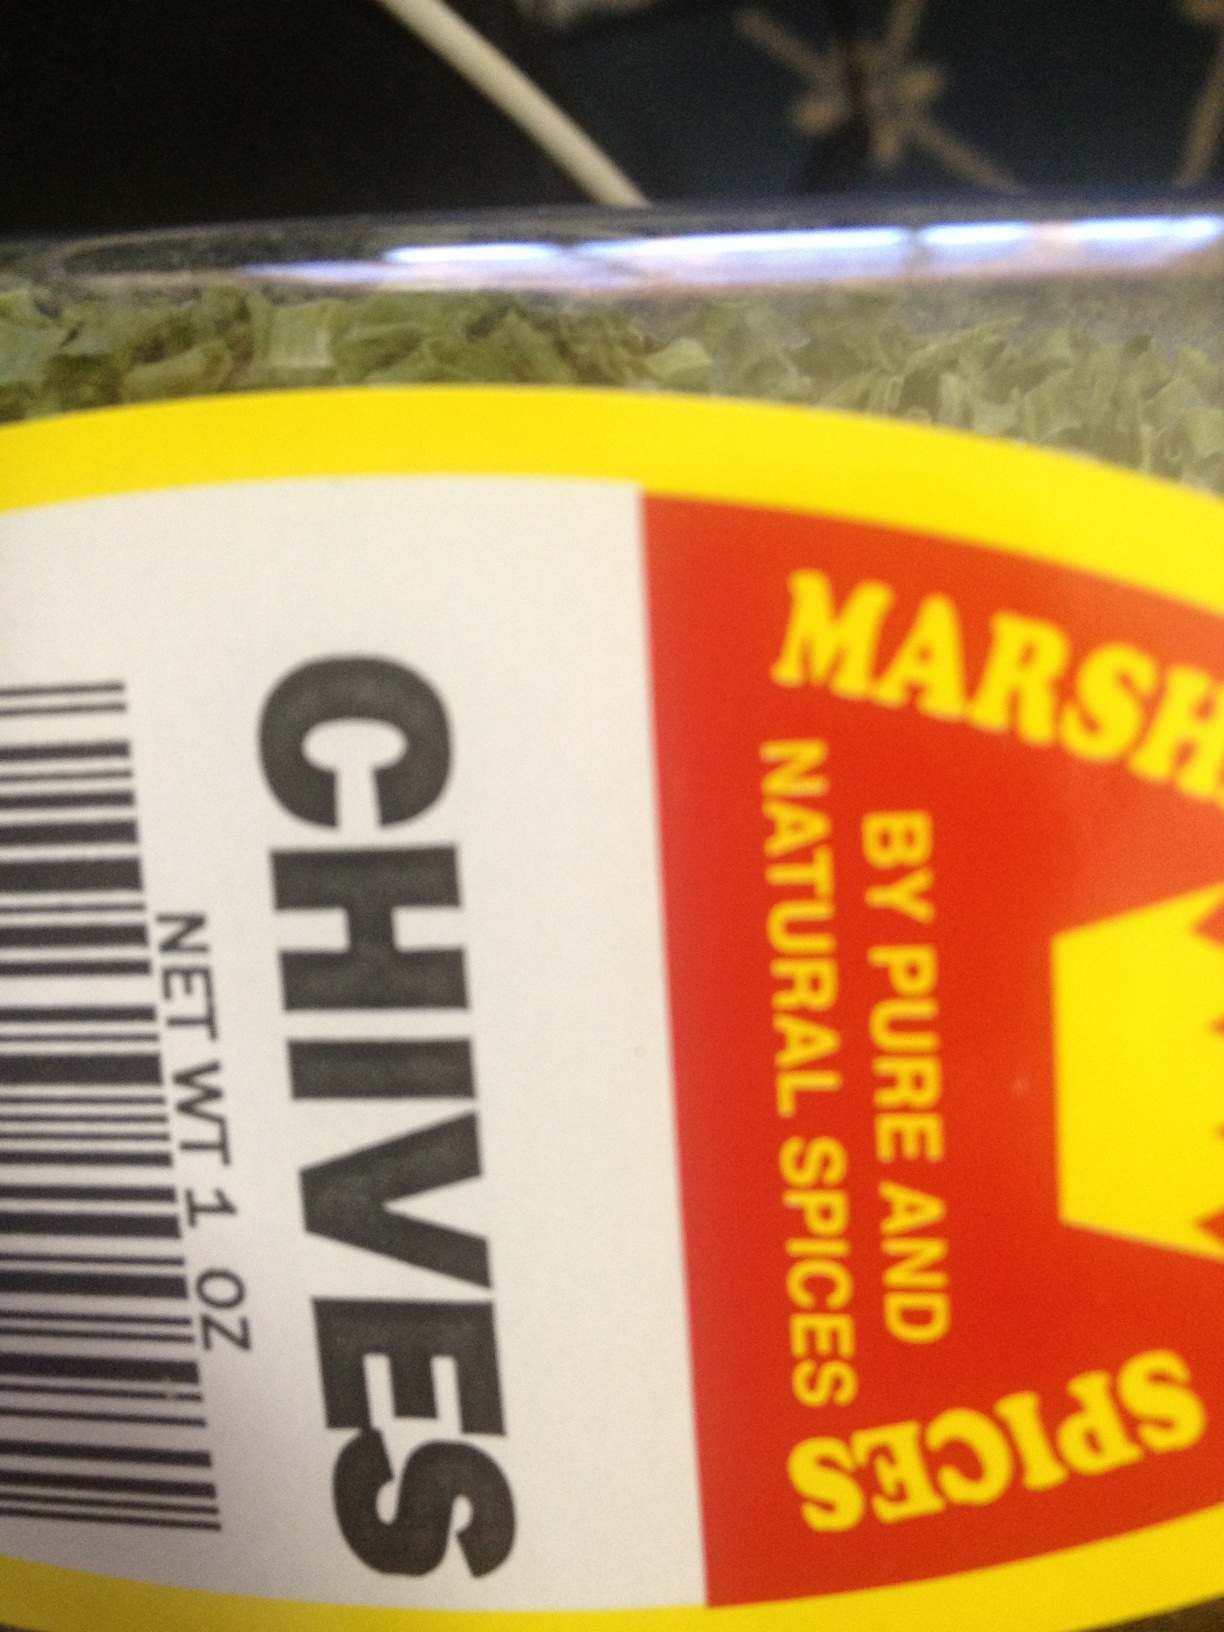Question: What spice is this?
Answer: chives